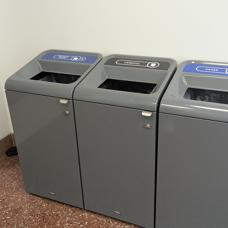
Label: trash